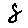
Label: 8